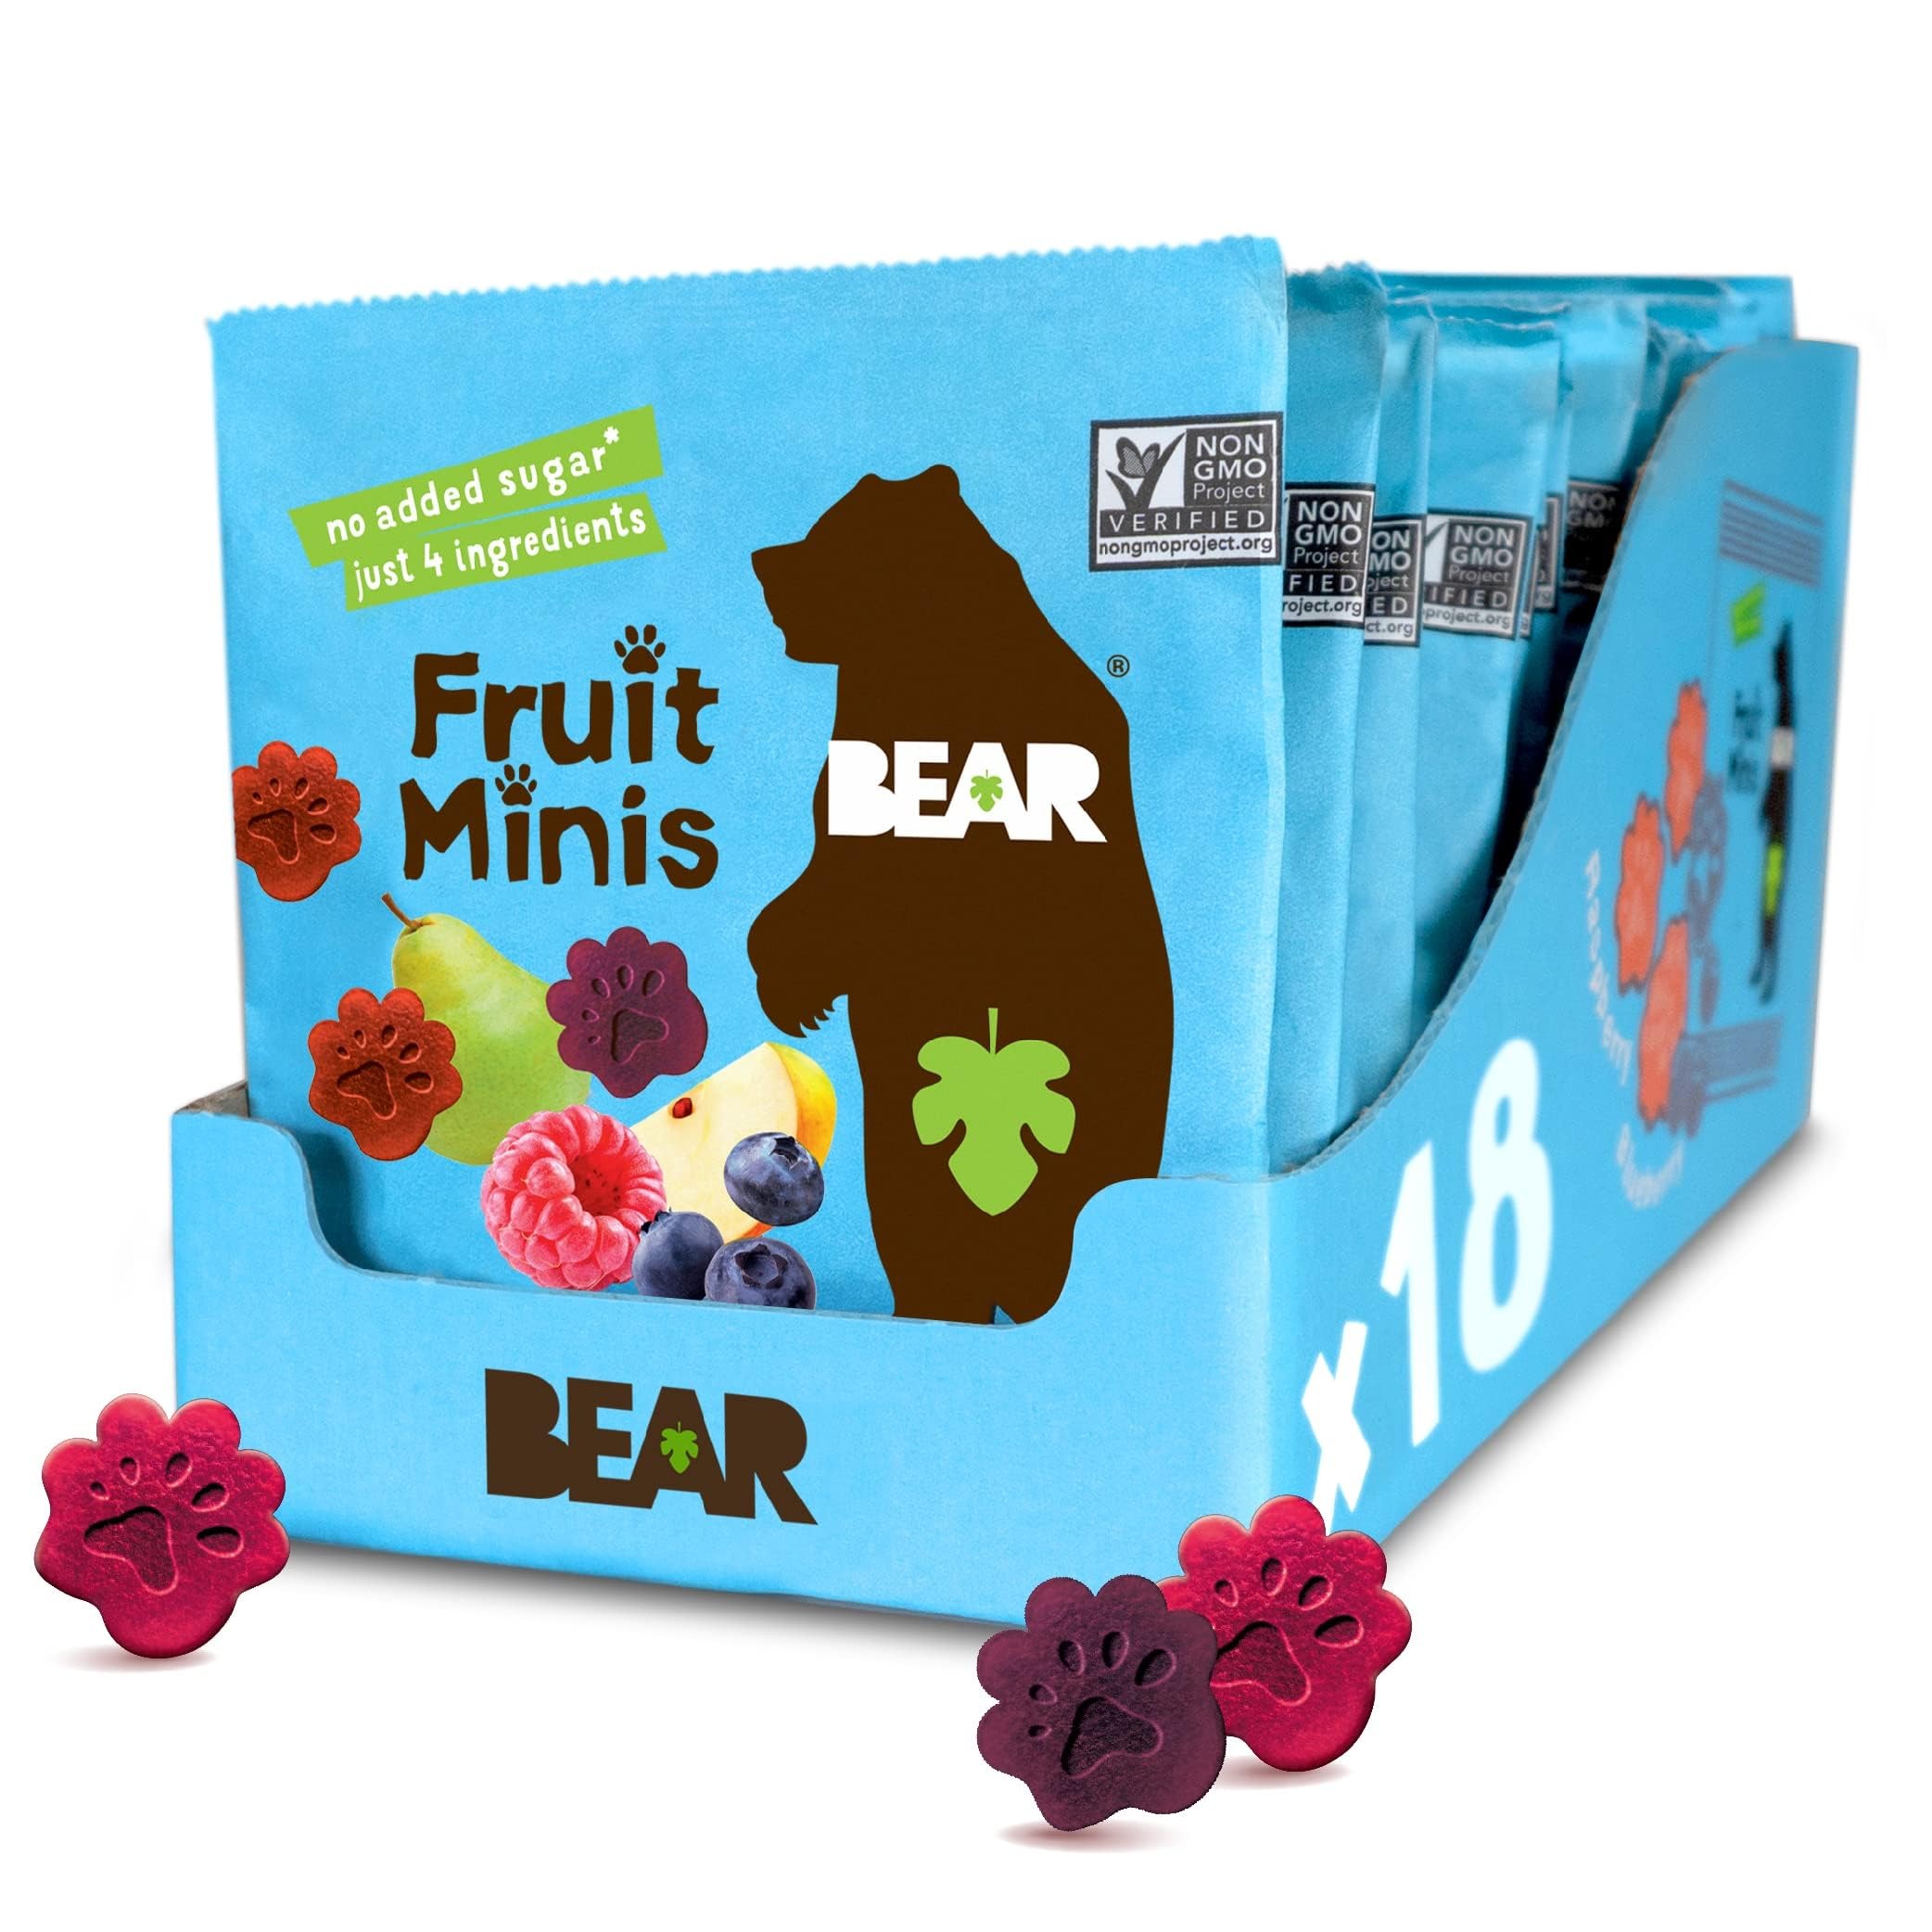
Item Name: BEAR Real Fruit Snack Minis, Raspberry/Blueberry, No added Sugar, All Natural, Bite Sized Snacks for Kids, Non GMO, Gluten Free, Vegan, 0.7 Oz (Pack of 18)
Bullet Point 1: Contains 18 packs of BEAR Fruit Minis; Raspberry/Blueberry
Bullet Point 2: We’re proud to say that our fruit snacks are Non-GMO Project Verified, Gluten Free, Kosher, Vegan, and Paleo
Bullet Point 3: We gently bake our fruit rolls to ensure they’re jam packed with vitamins, minerals, and fiber
Bullet Point 4: Perfect for lunchboxes, backpacks, or simply just a great on-the-go healthy snack
Bullet Point 5: Our fruit snacks are also completely free from concentrates, added sugar, preservatives, stabilizers, and gumming agents. What you see is what you get.
Value: 18.0
Unit: Count

Price: 24.7